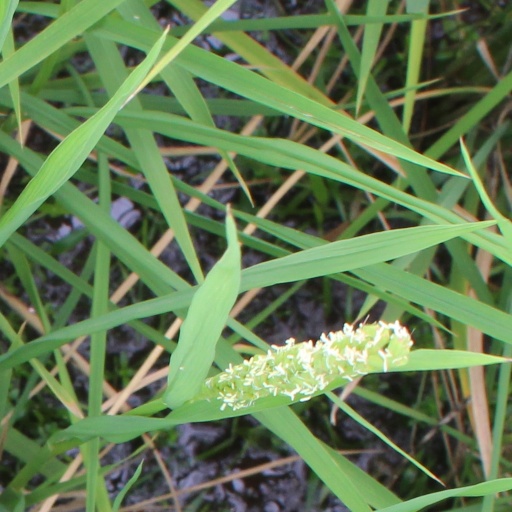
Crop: rice